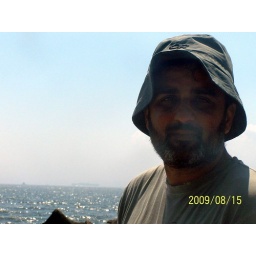
Paddle from the park down the Brooklyn coast to a beach under the Verrazano Bridge. Photo by Ted Deignan